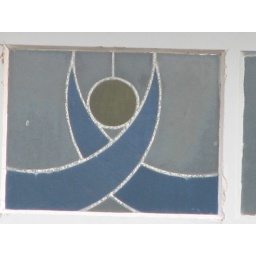
10 August 2007 - Coloured glass window in Lyall Bay